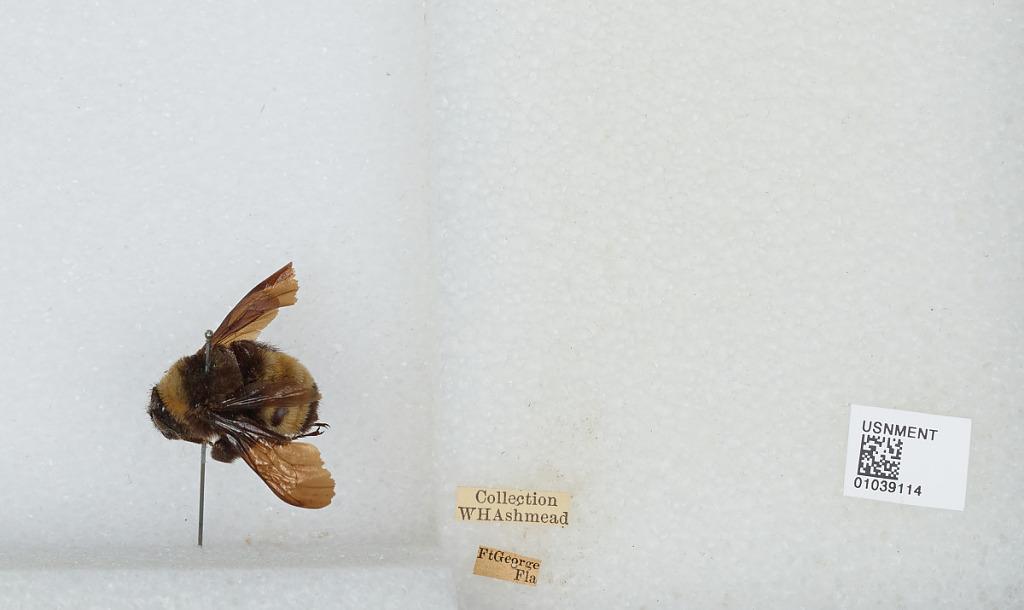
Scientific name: Bombus (Fervidobombus) pensylvanicus pensylvanicus (De Geer)
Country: United States
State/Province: Florida
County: Duval
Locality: Fort George
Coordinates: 30.4261, -81.4319